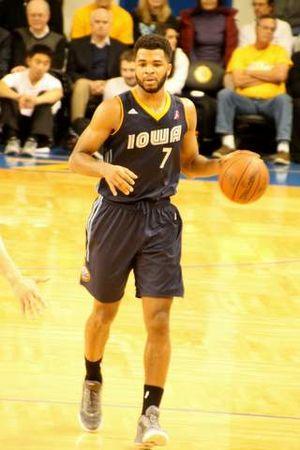
Andrew Michael Harrison, né le 28 octobre 1994 à San Antonio, Texas, est un joueur américain de basket-ball. Il évolue au poste d'arrière.